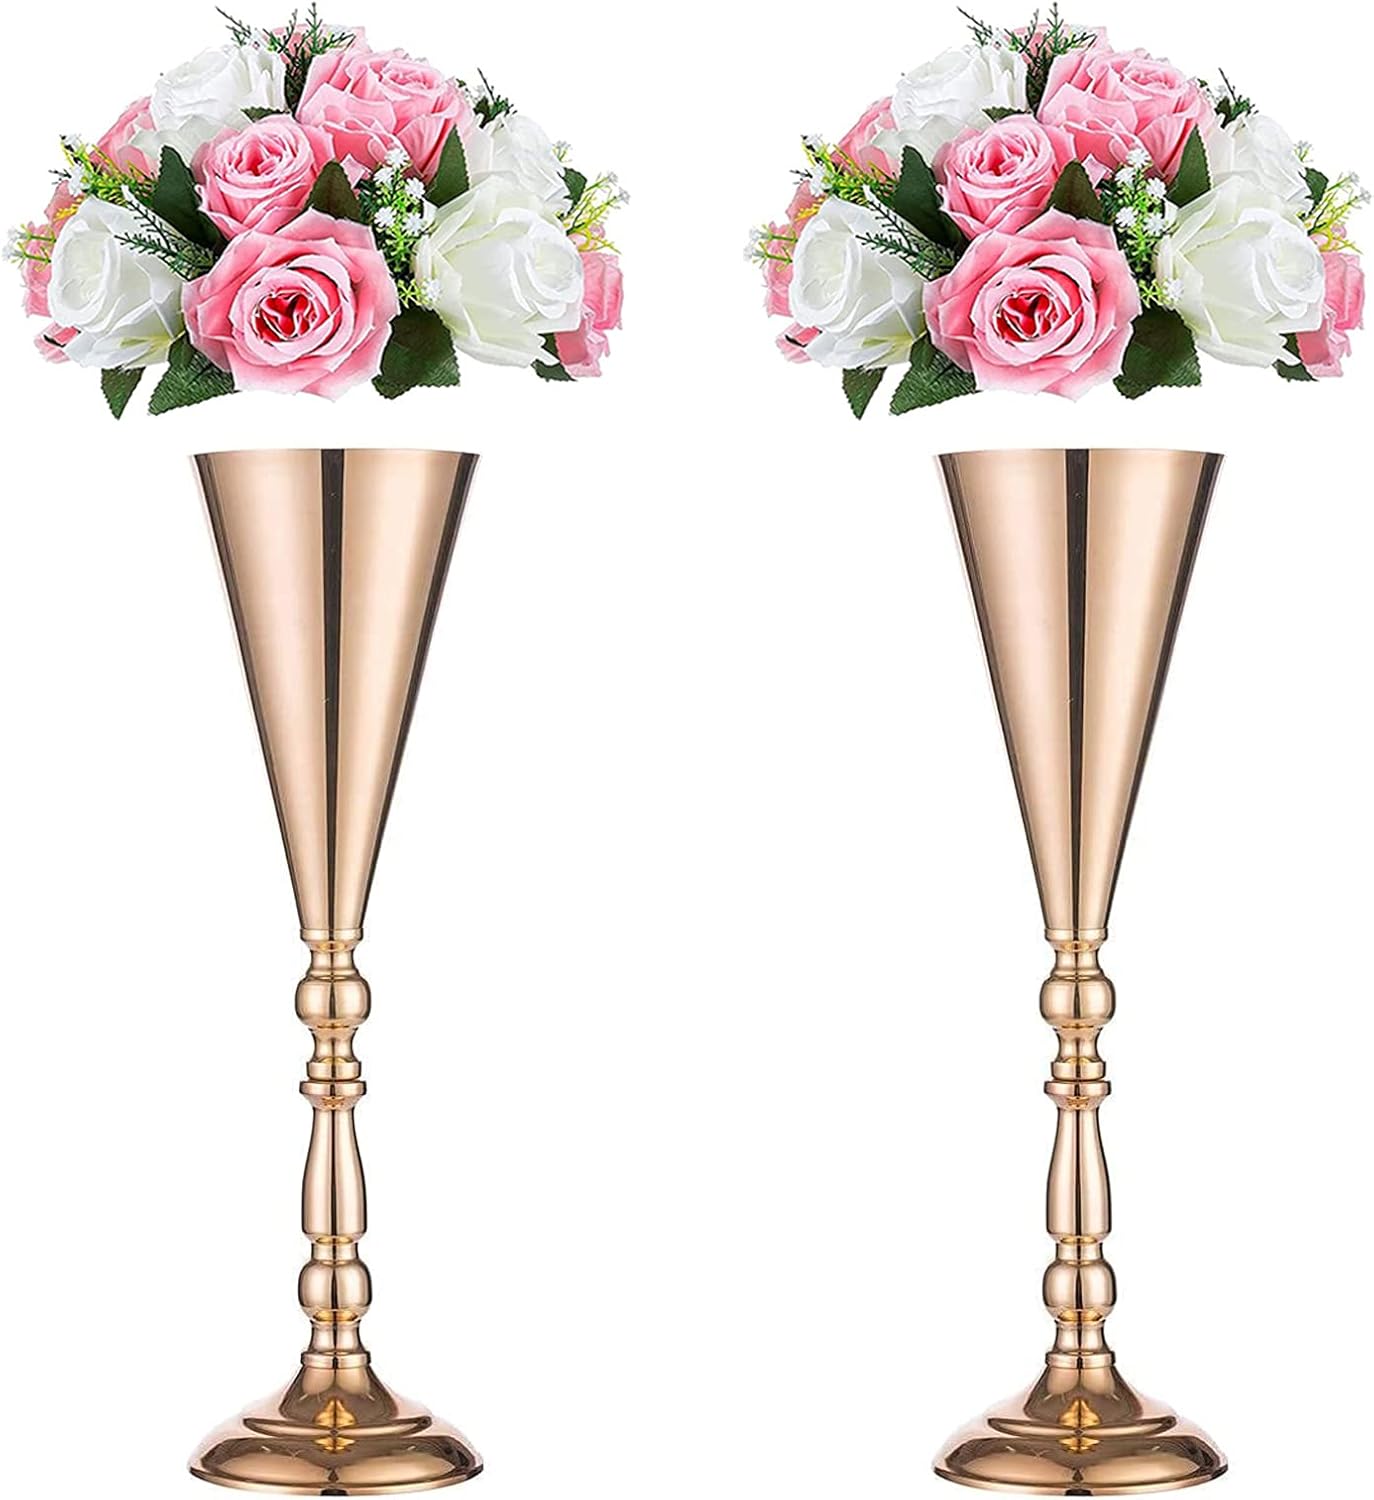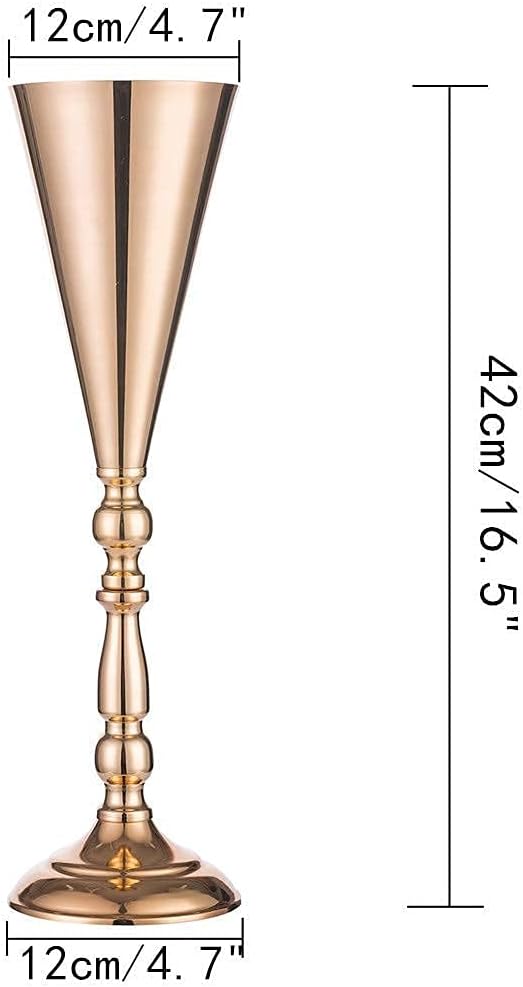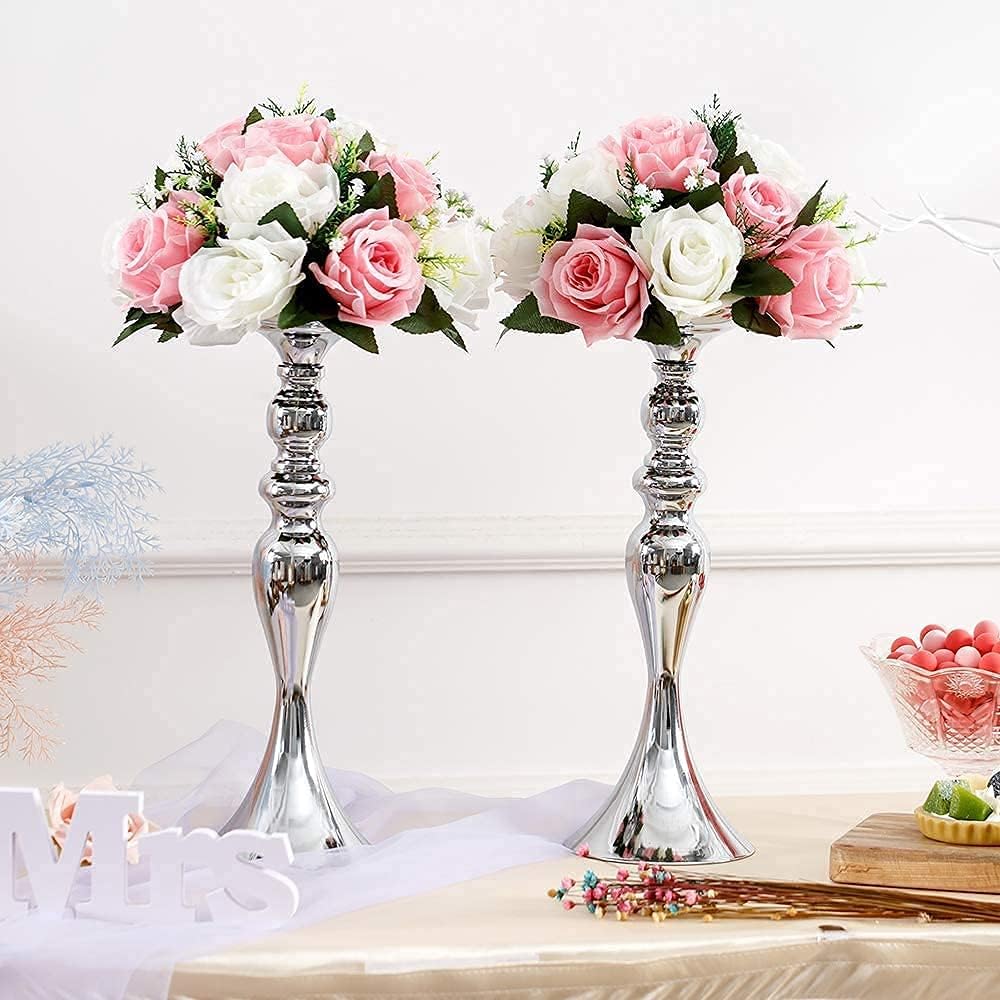
Sziqiqi Trumpet Floral Centerpiece Riser Stand for Wedding Reception Centerpieces Party Event Anniversary Birthday Decoration Flower Arrangement Pack of 2, Gold 16.5in
Category: Amazon Home
Flower centerpiece container, silver / gold metal trumpet for wedding table centerpiece decoration. A beautiful decoration for sweet table, head table, reception tablescape decoration. Elevated height prevents the interference with table conversation. Color: silver / gold Material: metal Height: : 14in / 11.8in / 16.5in Diameter: 4.7in Package List: 2 × trumpet center piece riser + 2 x Pink Silk Flowers Friendly Reminder: Dear shopper, if you are going to prepare a grand event, before you placing a large order, it is suggested to buy some items to check out whether it will go with your overall decorations.
Features: PLEASE NOTE: assembly required as items sent in parts for safe delivery and prevent damage, with installation manual provided; not suitable for planting | EXQUISITE WORKMANSHIP: smooth and full of metallic luster, a gorgeous centerpiece with no maintenance needed | ELEVATED HEIGHT: to prevent interference with table conversations as a table centerpiece | SUIT FOR: artificial flowers, fresh flowers, feathers, artificial greening plants as so on | Application: decorative accent for engagement, wedding, events, parties, birthday and other ceremonies